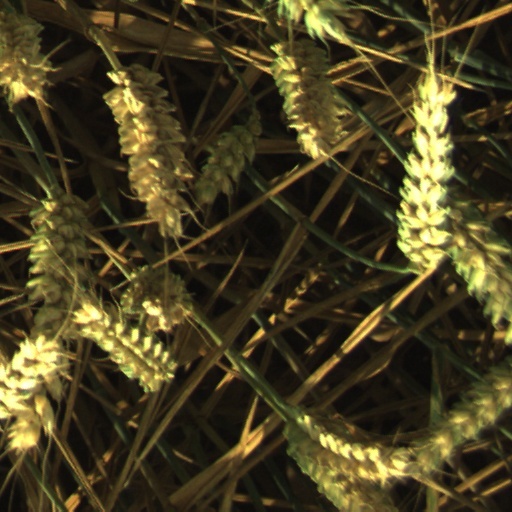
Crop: wheat